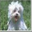
Label: dog